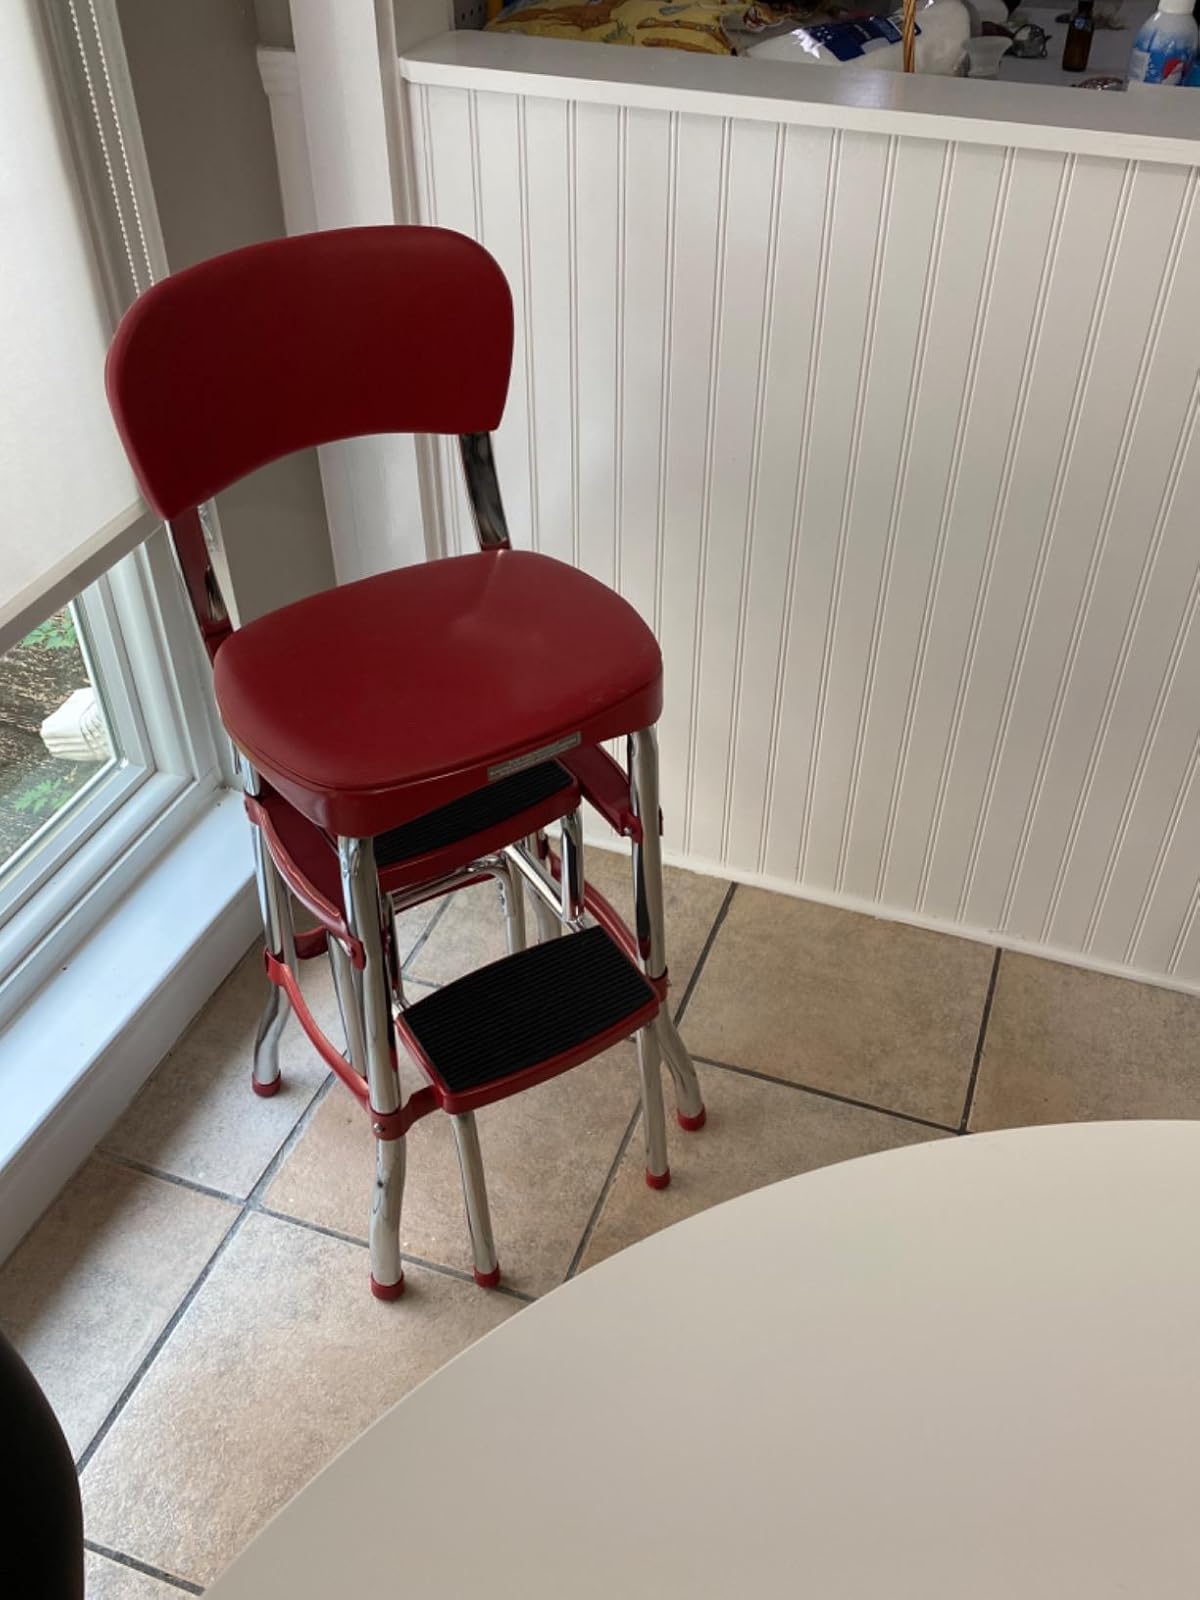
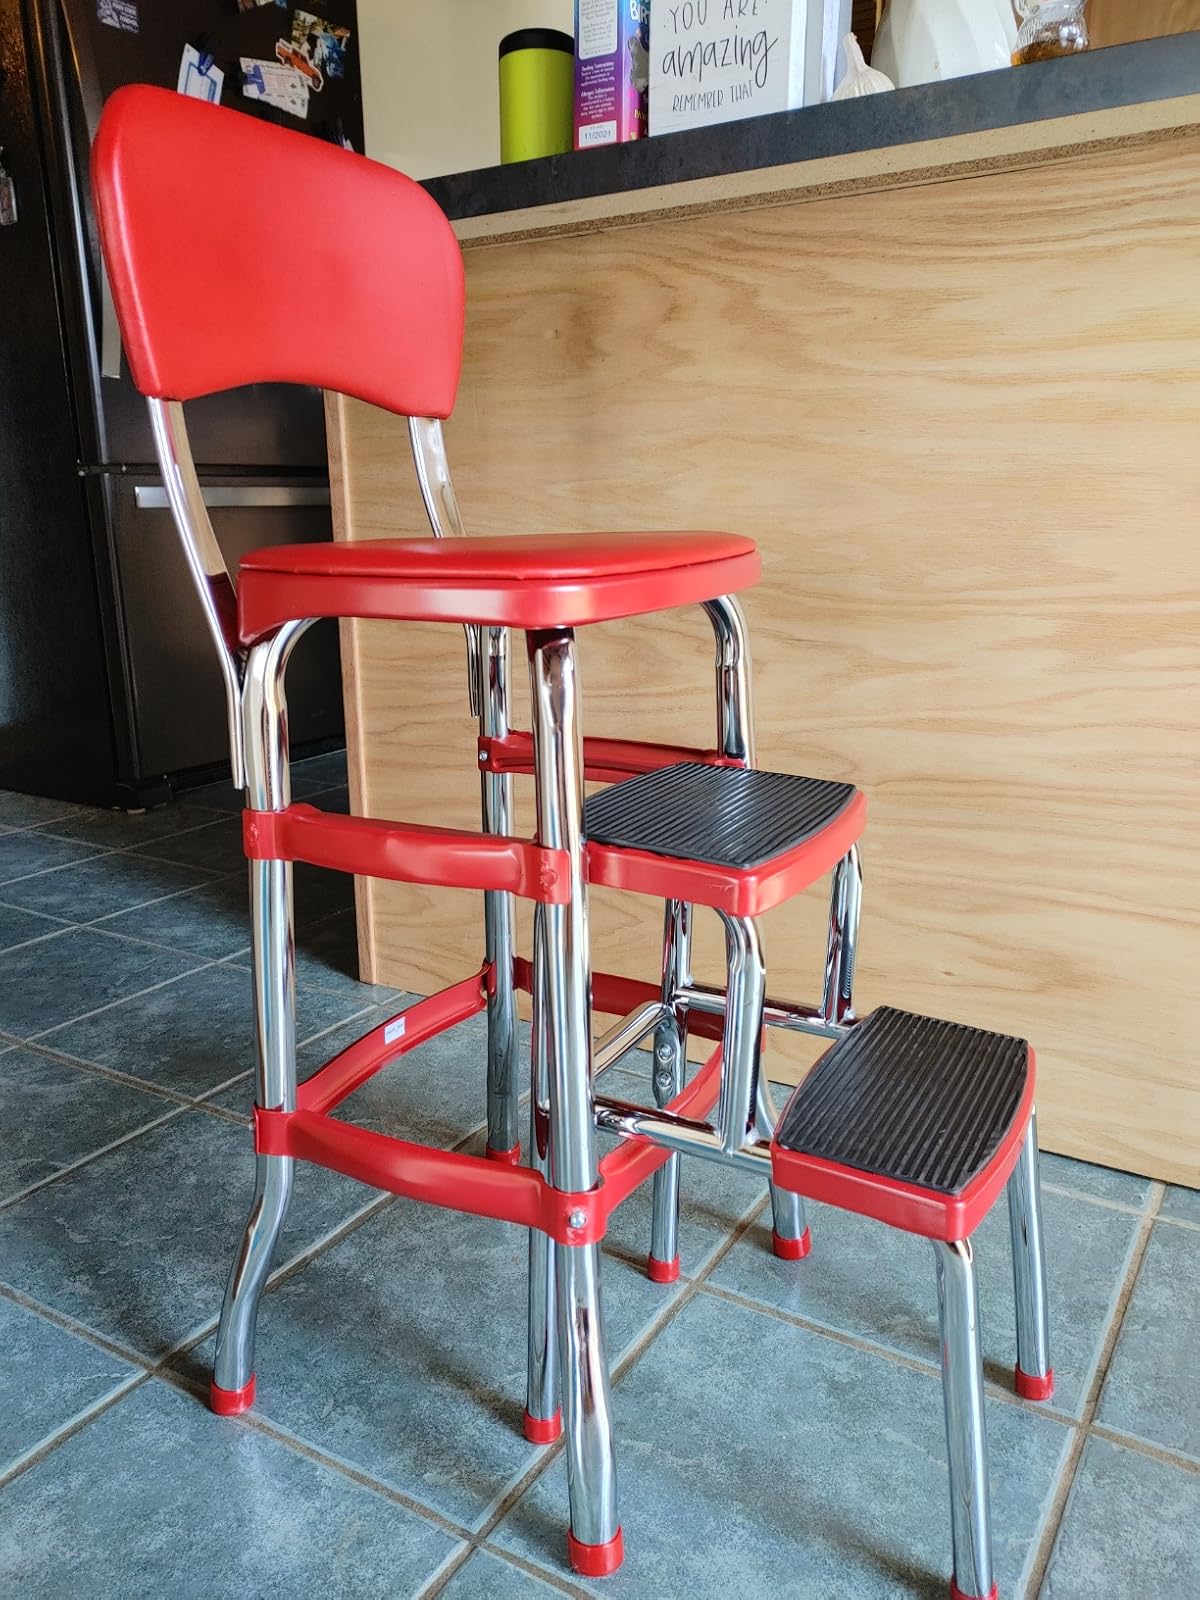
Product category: items_chair
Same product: yes